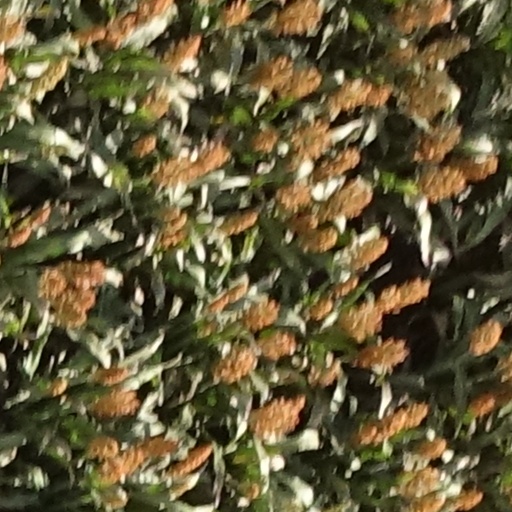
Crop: sorghum